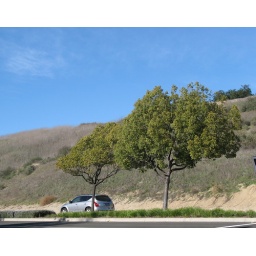
i liked the pop of the green tree against the brushy hill